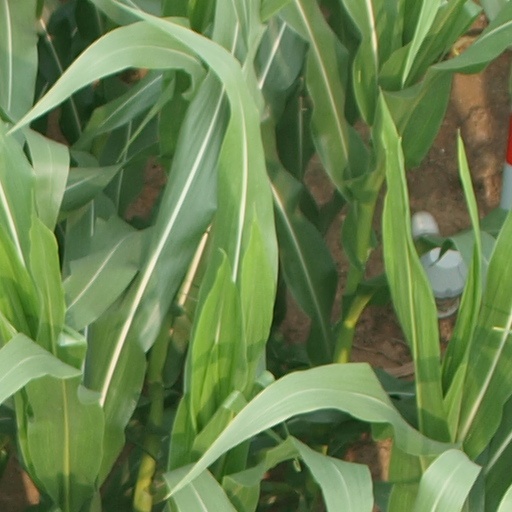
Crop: maize; corn